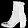
Label: Ankle boot